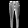
Label: Trouser